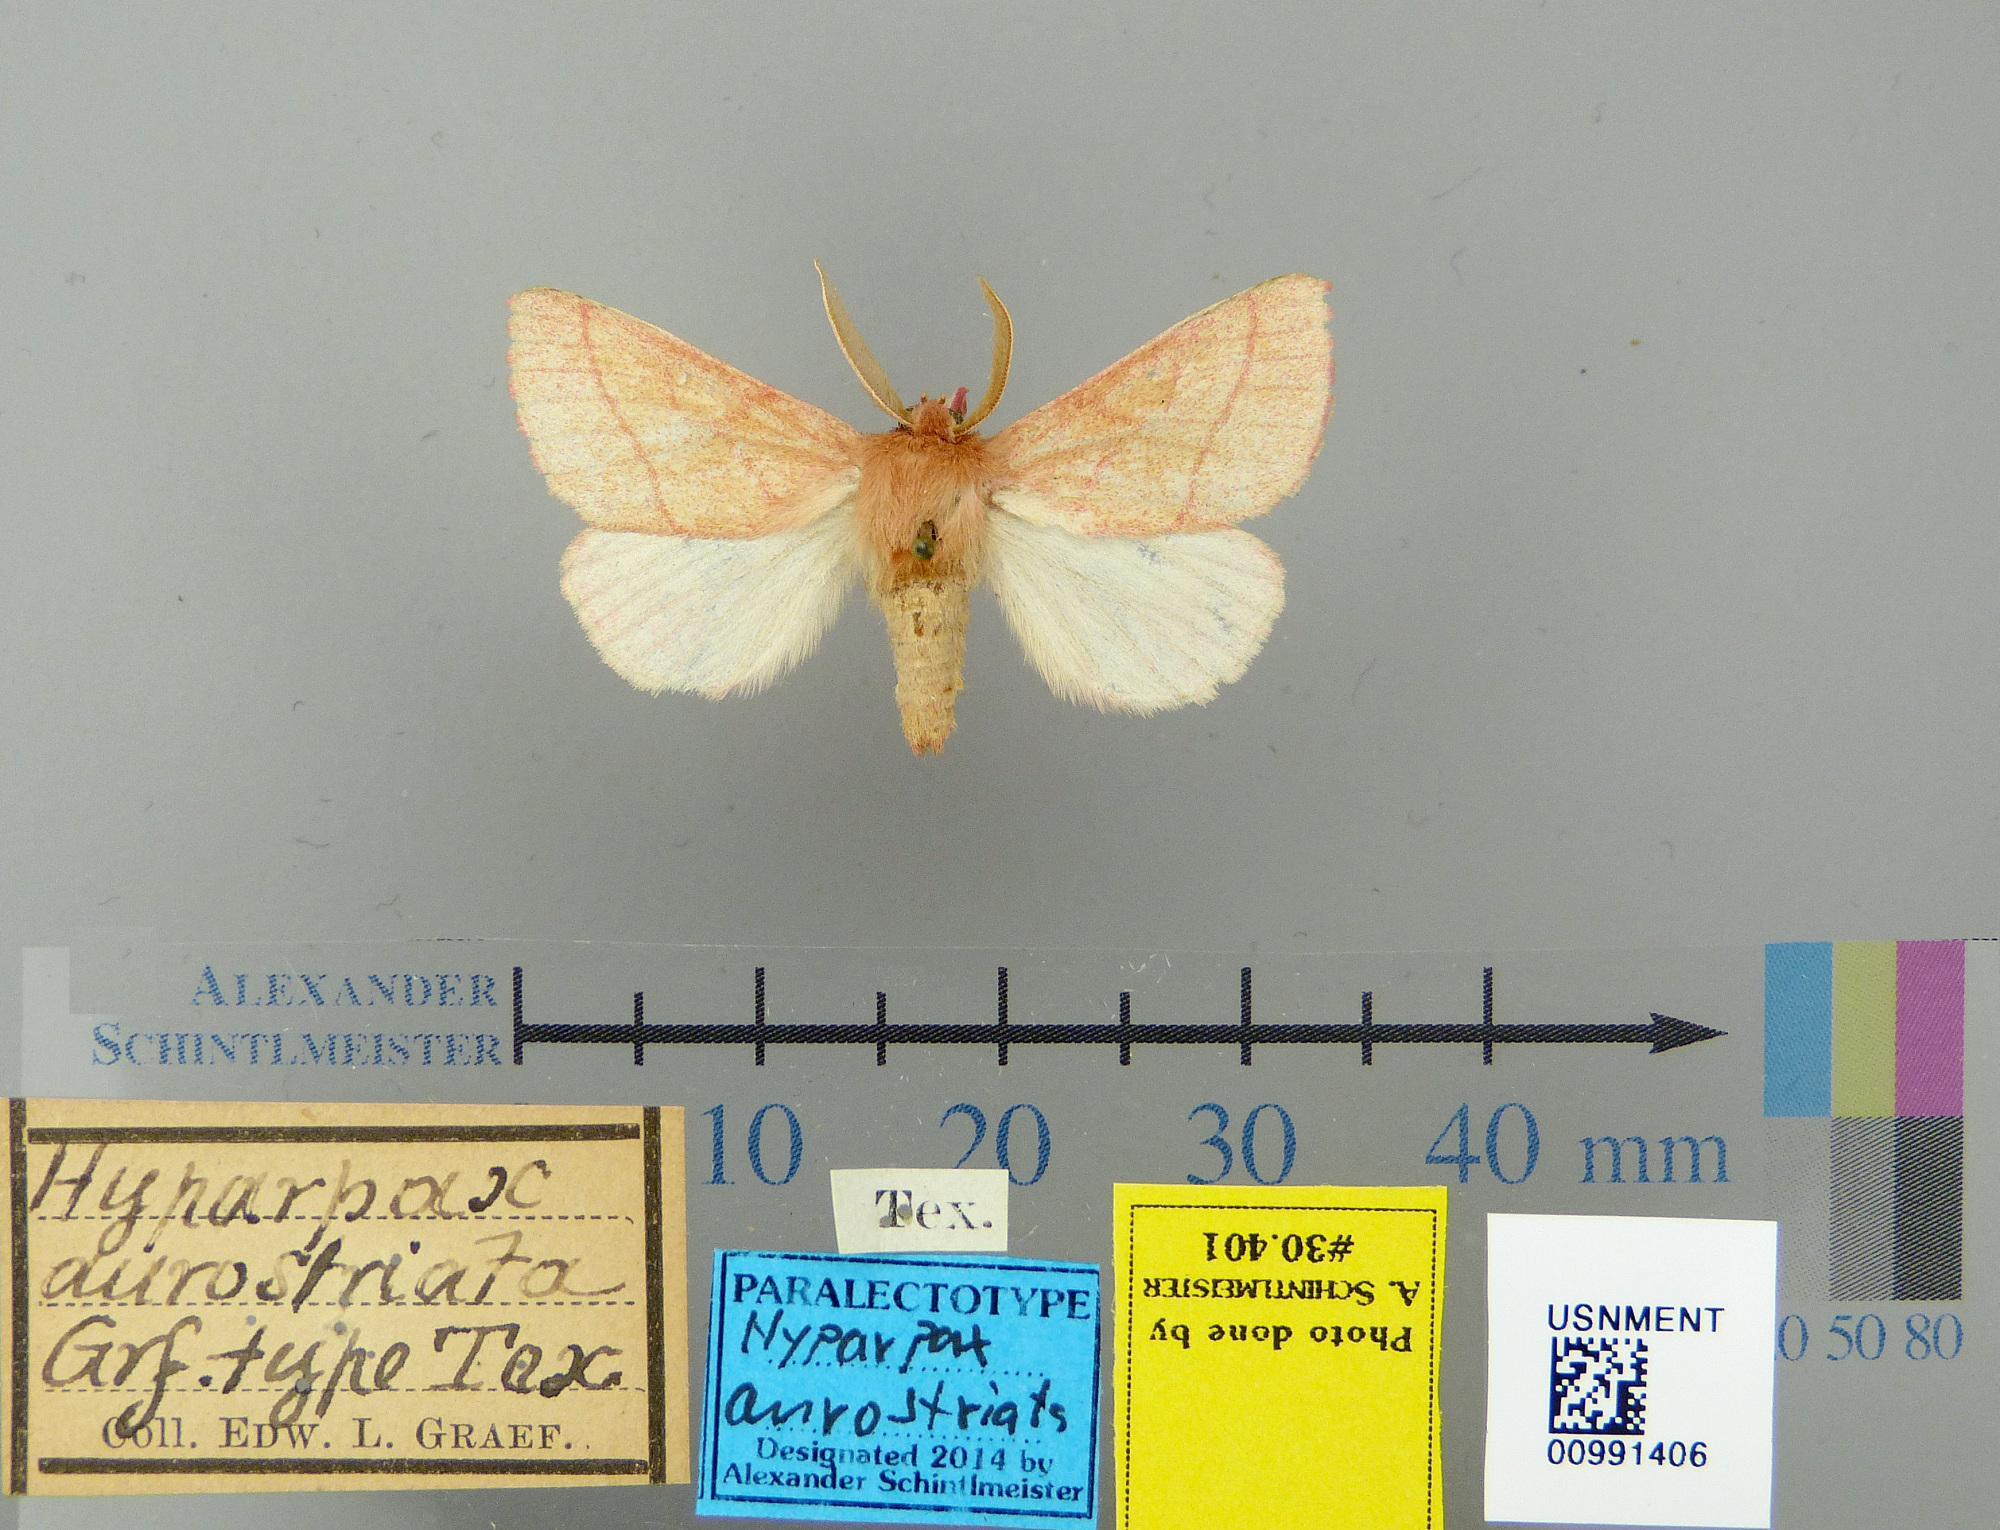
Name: Hyparpax aurostriata
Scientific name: Hyparpax aurostriata Graef, 1888
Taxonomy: Animalia, Arthropoda, Insecta, Lepidoptera, Notodontidae
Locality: [Not Stated], Texas, United States
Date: [Not Stated]